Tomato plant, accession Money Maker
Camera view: vertical (180 deg); turntable rotation: 300 degrees
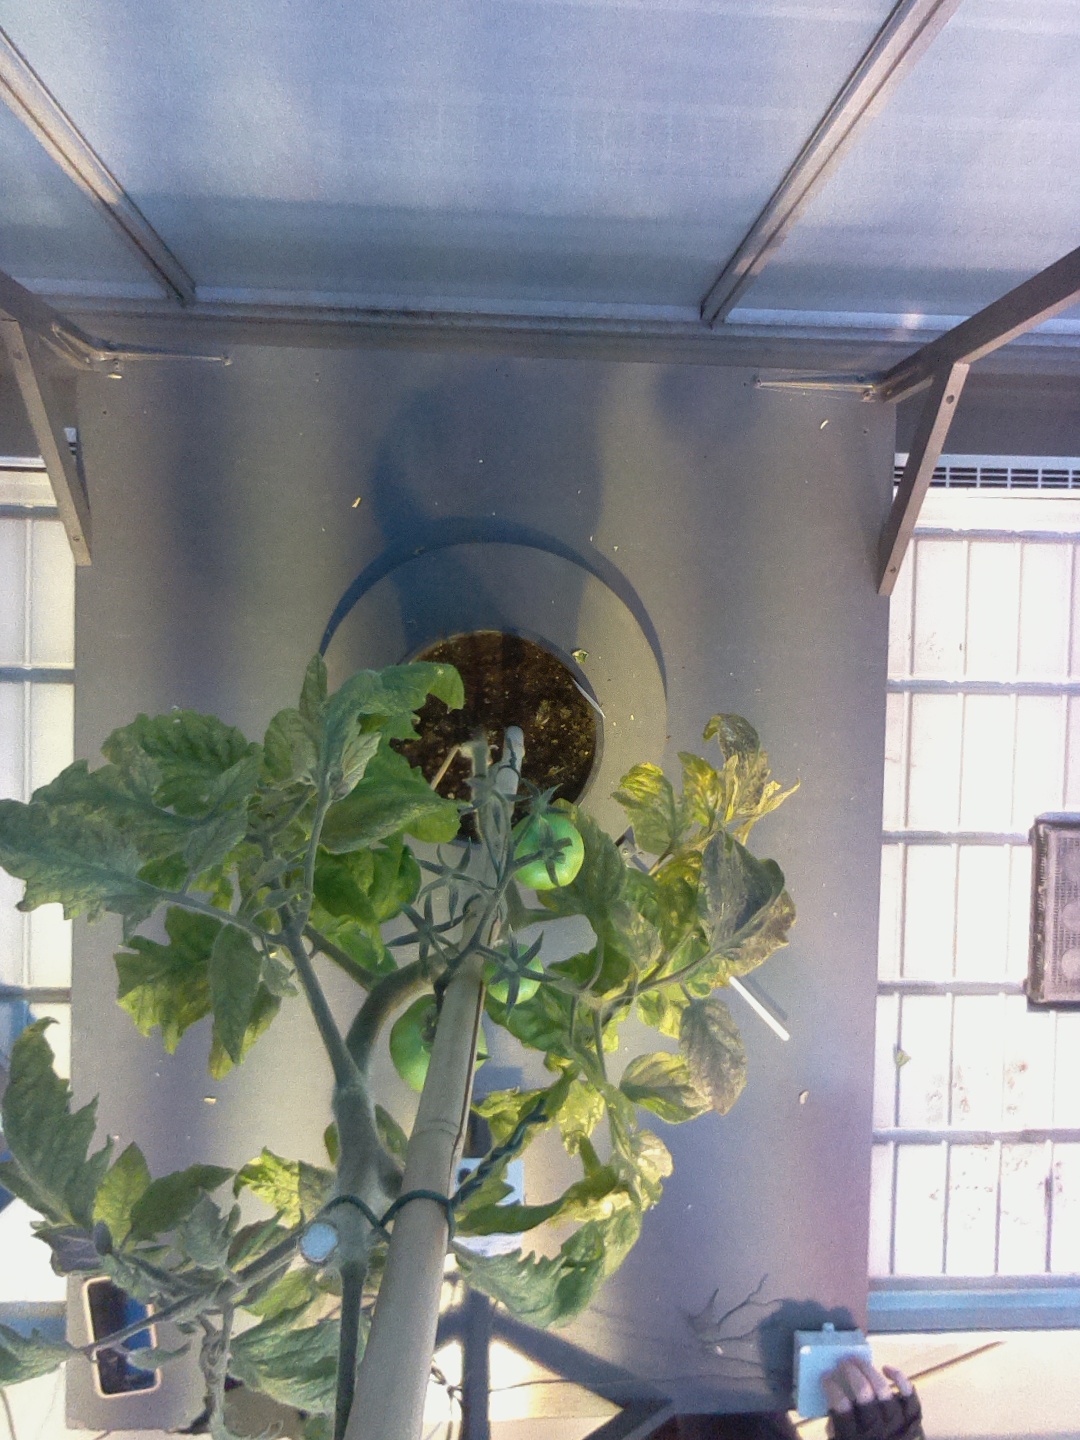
BBCH growth stage 76: 60%-70% of final fruit size